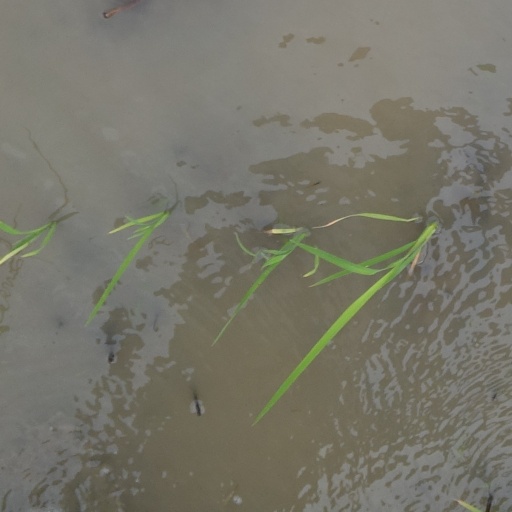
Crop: rice